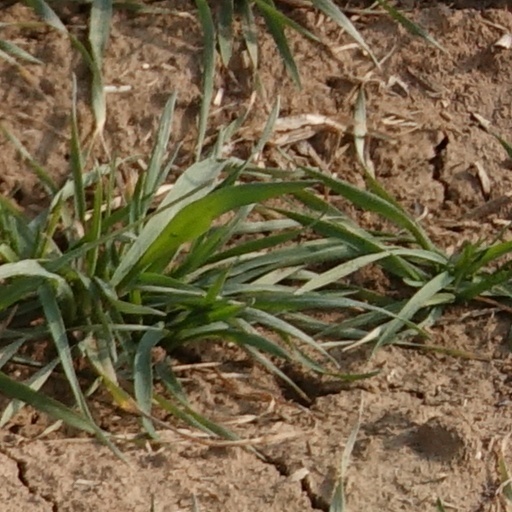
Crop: wheat